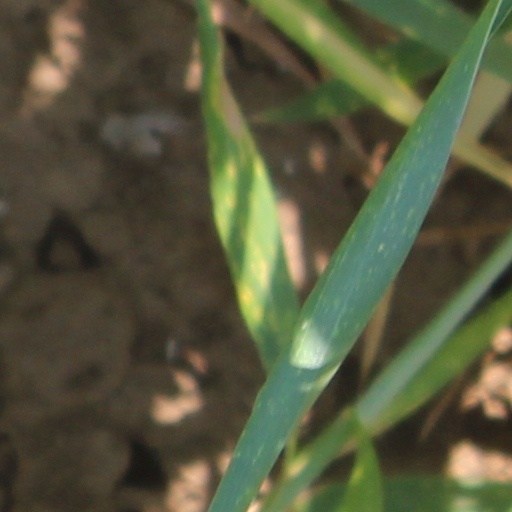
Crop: wheat